Allen Craig

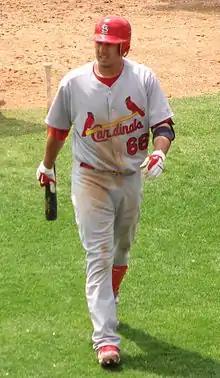
Craig wearing Spring training number, 2010.

The Cardinals drafted Craig as a shortstop in the eighth round of the 2006 draft (256th overall) and signed him for $15,000. However, he played just three games at shortstop with the State College Spikes in 2006 before spending the most games playing third base. As a hitter, Craig showed power at all levels of the Cardinal farm system, hitting 76 home runs in a three and one-half season span between 2006 and 2010 that comprised the bulk of his minor league playing time.